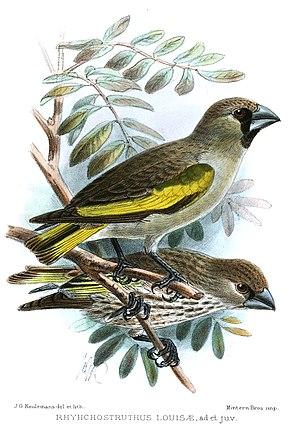
Le Grand-verdier de Somalie est une espèce de passereaux de la famille des Fringillidae. Il était autrefois considéré comme une sous-espèce du « Grand-verdier à ailes d'or », aujourd'hui éclaté en trois espèces formant le genre Rhynchostruthus. Les deux autres espèces sont le Grand-verdier de Socotra et le Grand-verdier d'Arabie.